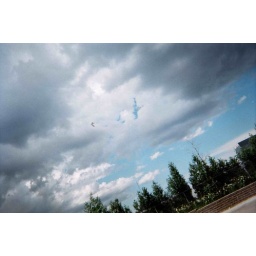
tree shaped hole in clouds